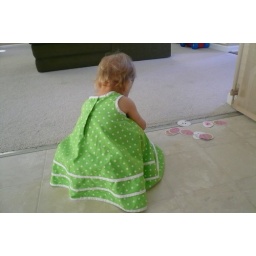
P in green dress 2